French battleship Suffren

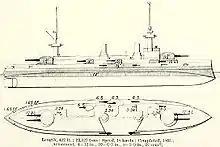
Plan and right elevation from Brassey's Naval Annual 1912

"Suffren" was longer than "Iéna", being long overall. She had a beam of and a draught of forward and aft. She displaced at normal displacement, and at full load, over more than the earlier ship. "Suffren" was fitted with bilge keels to reduce her rolling. Her crew numbered 31 officers and 637 men as a private ship and 42 officers and 700 sailors as a flagship.